Tyrannotitan

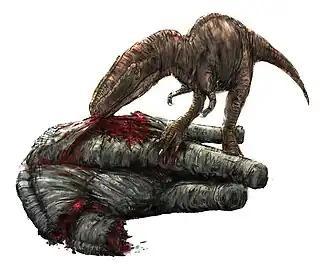
Reconstruction of a "Tyrannotitan" feeding on a "Chubutisaurus"

"Tyrannotitan" was a large animal, reaching in length and in body mass. Its vertebral column is extensively pneumatized, with pneumatic openings in the dorsal and caudal vertebrae resembling those of "Giganotosaurus" and "Mapusaurus". More unusually, "Tyrannotitan" shows a pneumatic hiatus in the anterior sacral region, a gap in the invasive pneumaticity of different portions of the vertebral column that were pneumatized by independent segments of the respiratory system (air sacs or their diverticula). Such gaps are most commonly observed in juvenile individuals, whose skeletal pneumaticity has not yet fully developed.